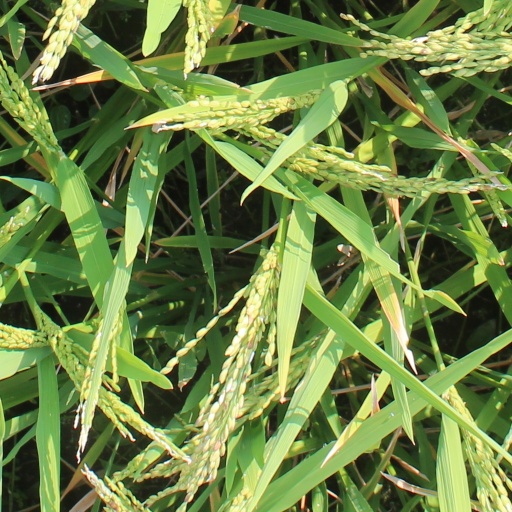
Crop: rice